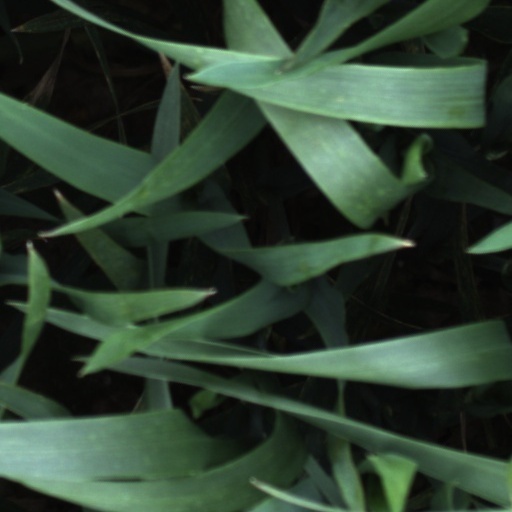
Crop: wheat